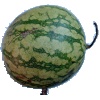
Label: watermelon